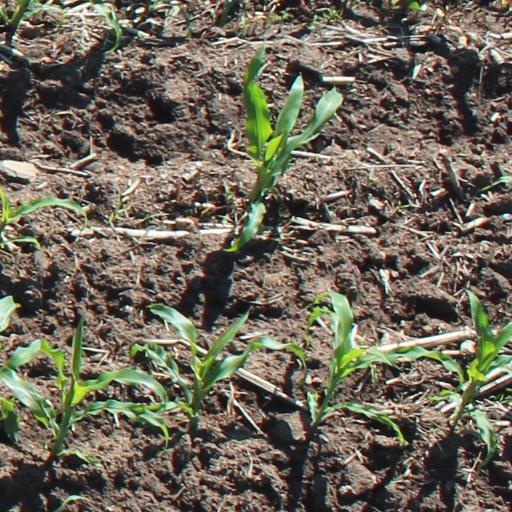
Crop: maize; corn